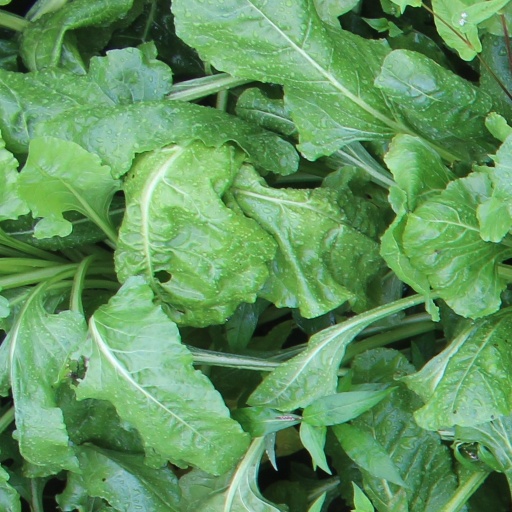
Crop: sugar beet